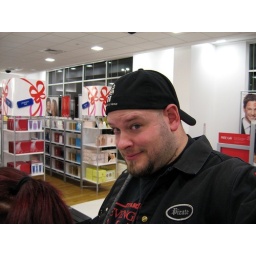
December 23rd, 2007: Note to self - Don't let the girls try to make you over with silver glittery makeup.